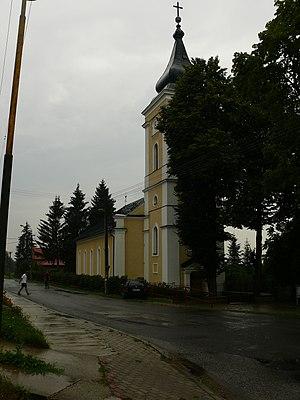
Očová est un village de Slovaquie situé dans la région de Banská Bystrica.